History of opera

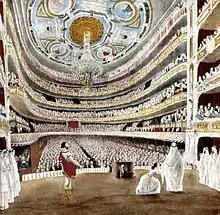
Performance of "Norma" by Vincenzo Bellini at the Gran Teatre del Liceu in Barcelona (1847)

In a second generation, the figure of Richard Wagner stood out. He was a composer, conductor and music critic in the "Gazette musicale". He gave to the opera heights of great brilliance, with the pretension of making a "total work of art" ("Gesamtkunstwerk") that united music, poetry, drama, philosophy, scenography and other arts, theory that he embodied in his essay "Opera and drama" (1851). Wagner disliked the term opera, preferring "musical drama" ("Musikdrama"). He abandoned the "singspiel" for the symphony orchestra, following the model of Giacomo Meyerbeer's grandiloquent opera. He renewed the operatic orchestra, to which he added the Wagnerian tuba. In his "Nibelungen" tetralogy he went so far as to form an orchestra of one hundred and fifteen instruments. Such orchestral power presented serious difficulties for the human voice to live up to, so his performers needed special training, which led to the appearance of two new vocal figures: the Wagnerian soprano and the heroic or Wagnerian tenor ("heldentenor"). Critical of Italian opera, which he considered contrived and conventional, in his works he suppressed the aria, as well as the concept of "closed numbers", of episodes isolated from the rest, creating instead works of a continuous flow, an integrated whole running from beginning to end with a single musical concept; even the intermissions were connected to the rest of the composition. This system is called "transcomposition", and was used by numerous composers since Wagner. He was so meticulous with his performances that he was the first to darken the hall and focus the spectator's attention on the stage. Likewise, he forbade applause during the performance, which was allowed only at the end. Another of Wagner's innovations was the "leitmotif", a passage where he associated a certain musical motif with a recurring idea (a character, a feeling, an object, a scenic situation). He developed this concept while composing the first three parts of "The Ring of the Nibelung" and applied it from then on to all his operas. Wagner wrote his own librettos, so he controlled all aspects of the work.